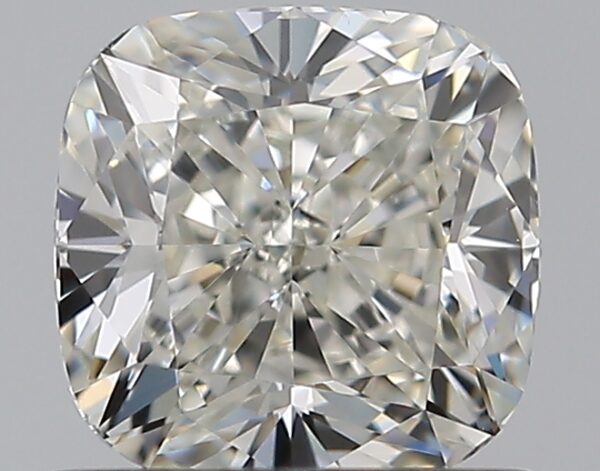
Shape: cushion
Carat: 0.81
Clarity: VS2
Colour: I
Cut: VG
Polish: EX
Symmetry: VG
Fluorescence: N
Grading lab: GIA
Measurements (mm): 5.19 x 5.12 x 3.54